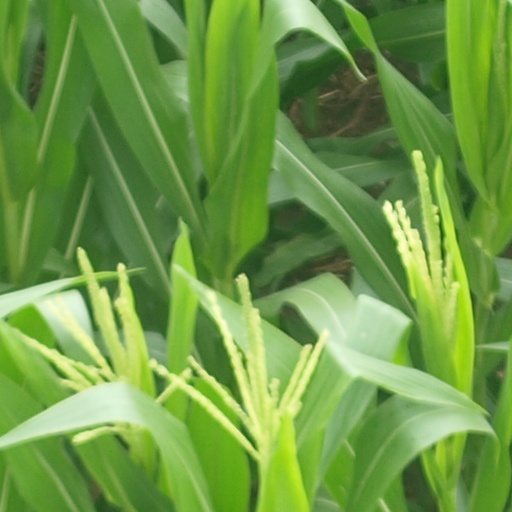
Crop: maize; corn